Matt Kirshen

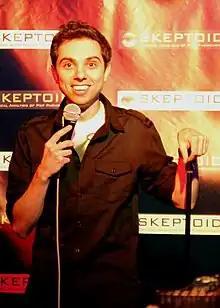
Matt Kirshen performs at the 300th episode party for Skeptoid: Critical Analysis of Pop Phenomena podcast

Kirshen co-hosts a science-based comedy podcast called "Probably Science". Notable guests on the show include Janna Levin, Chris Hadfield, and Neil deGrasse Tyson.